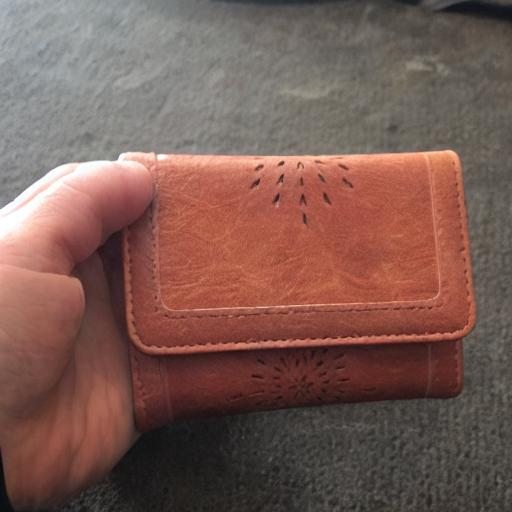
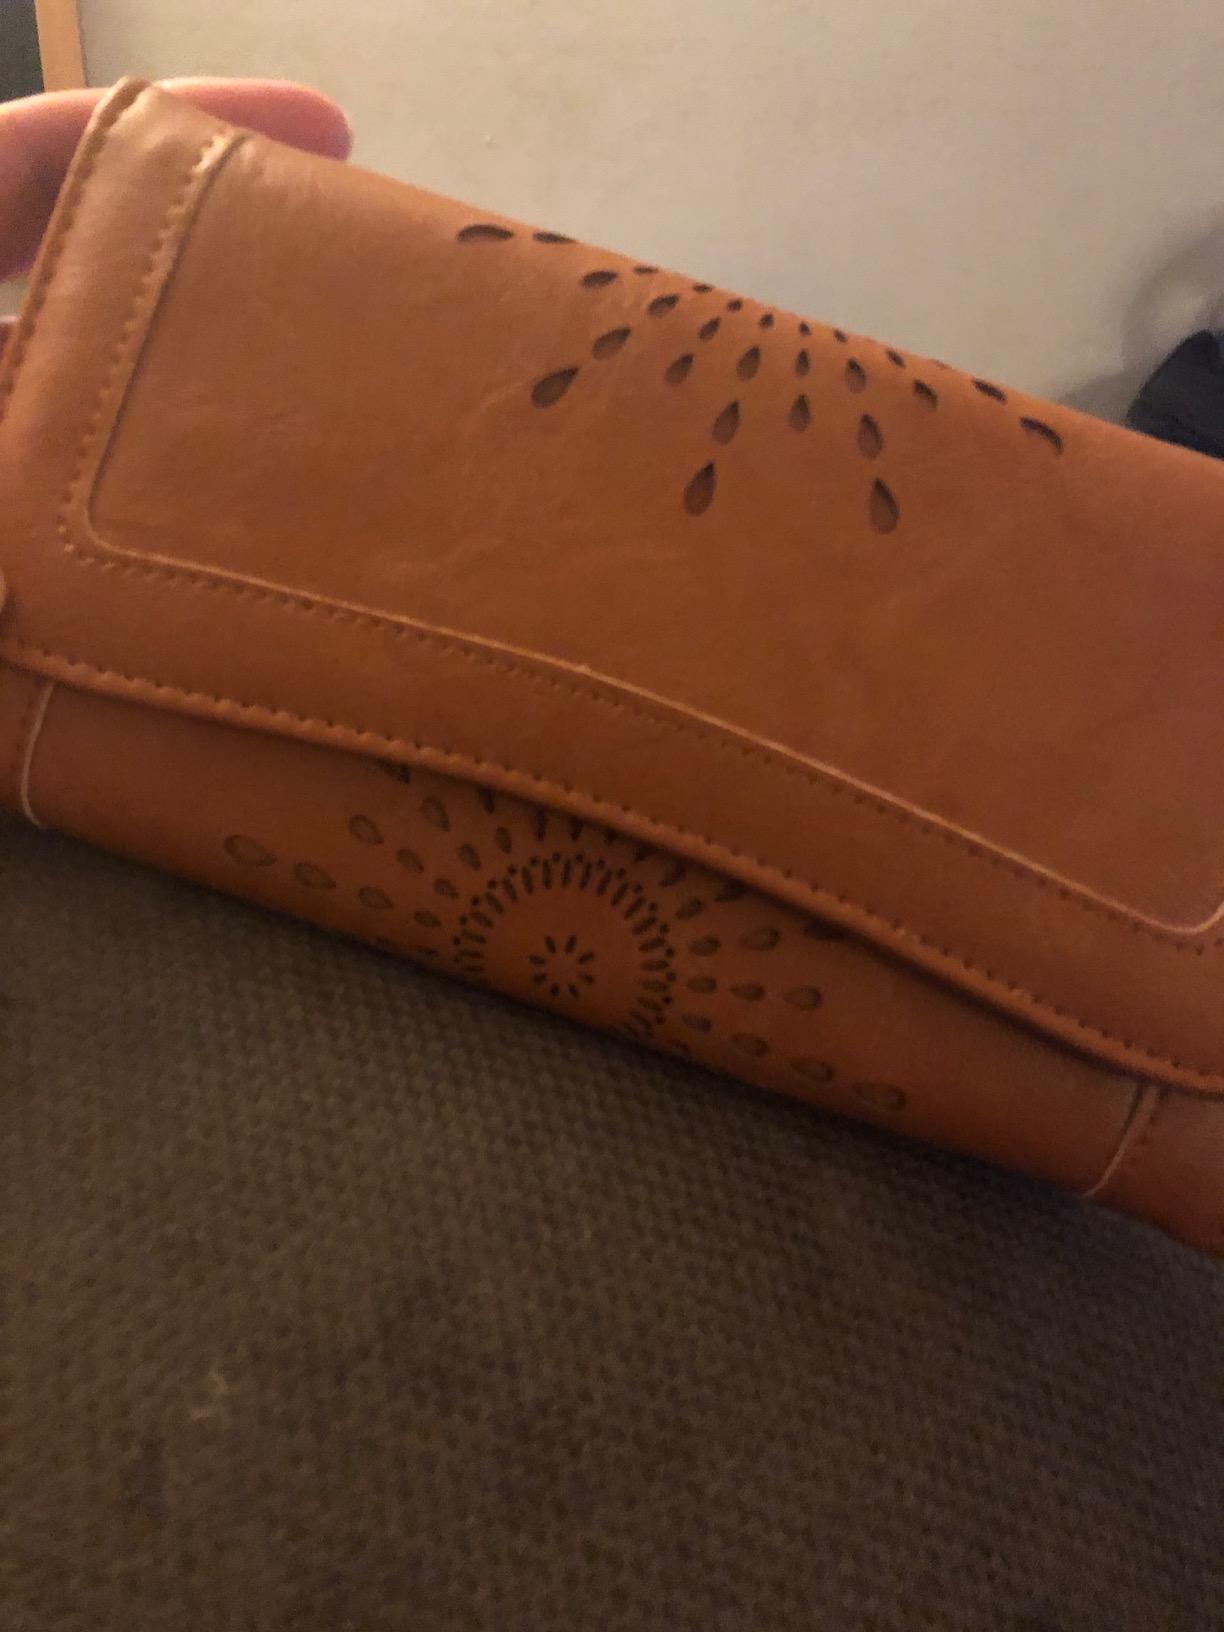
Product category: accessories_wallet
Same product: no